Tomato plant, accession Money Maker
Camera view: vertical (180 deg); turntable rotation: 60 degrees
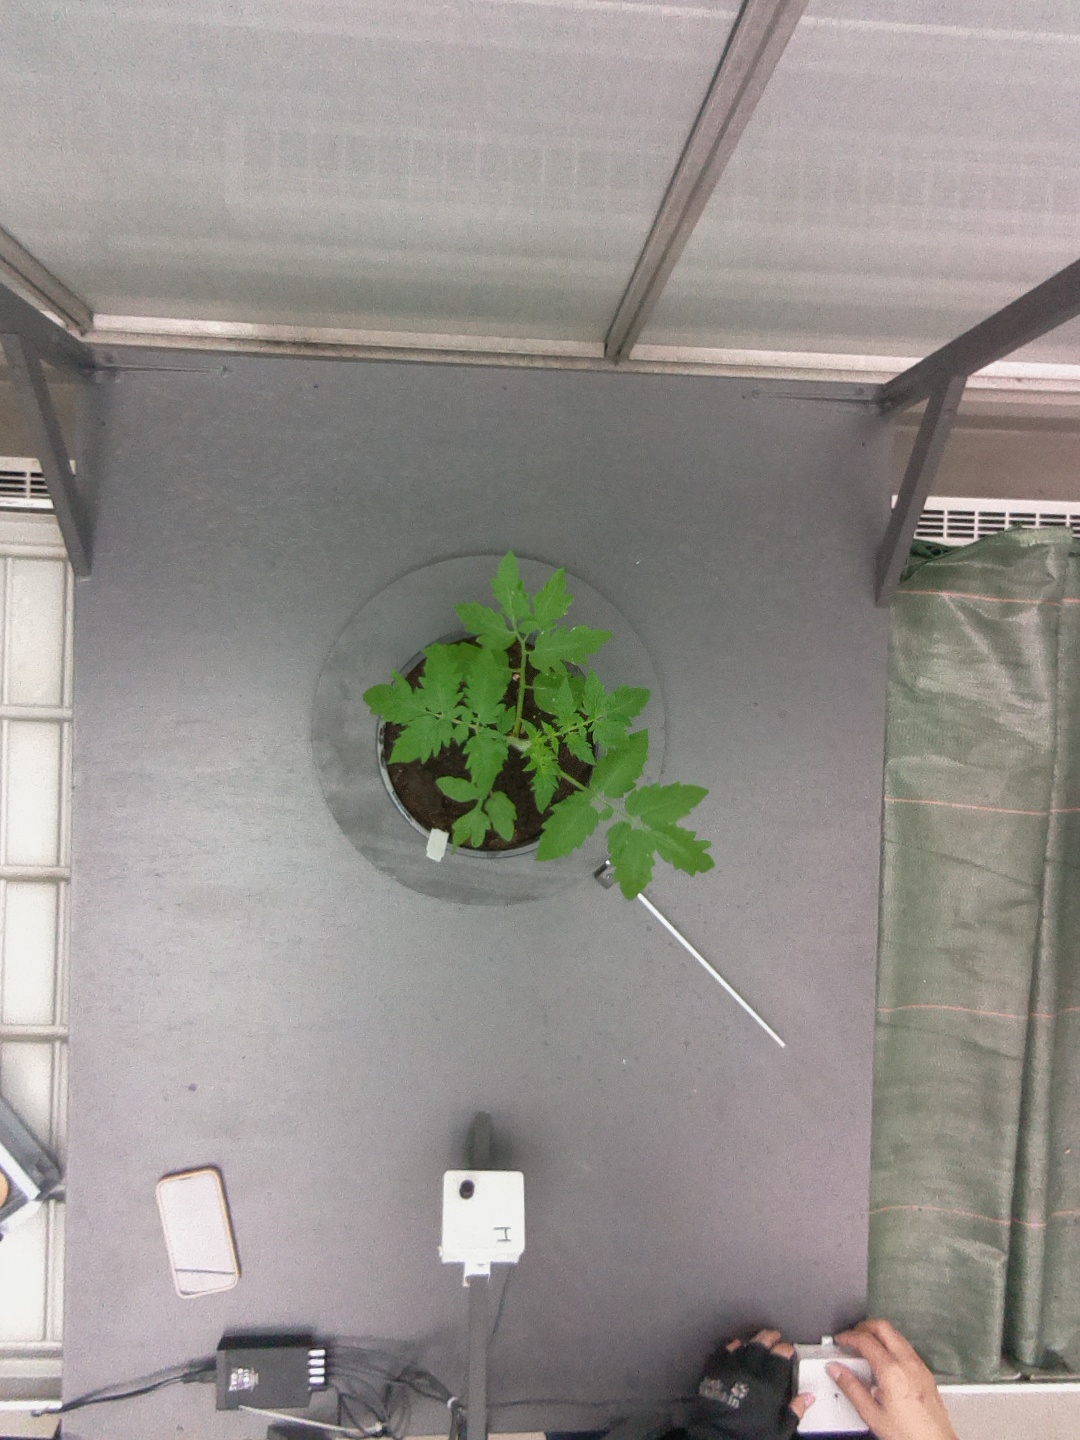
BBCH growth stage 13: 6 of true leaves visible